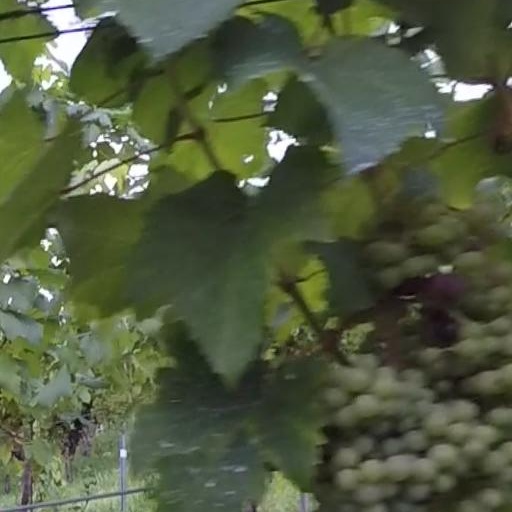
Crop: grape